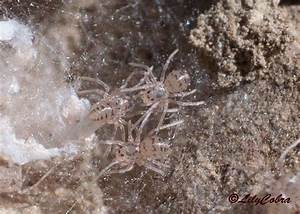
Label: ragno